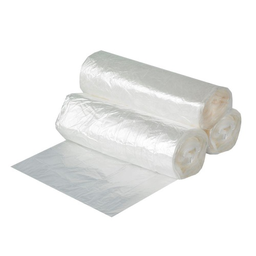
Label: plastic